American Locomotive Company

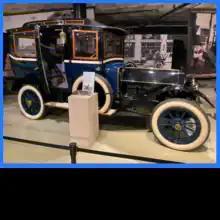
1913 ALCO Model Six Berline Limousine at Crawford

During World War II, Alco produced many 2-10-0 Decapods for the USSR. Many went undelivered, and ten of these were sold to Finland in 1947. One, Alco builder's No. 75214, is preserved at the Finnish Railway Museum.